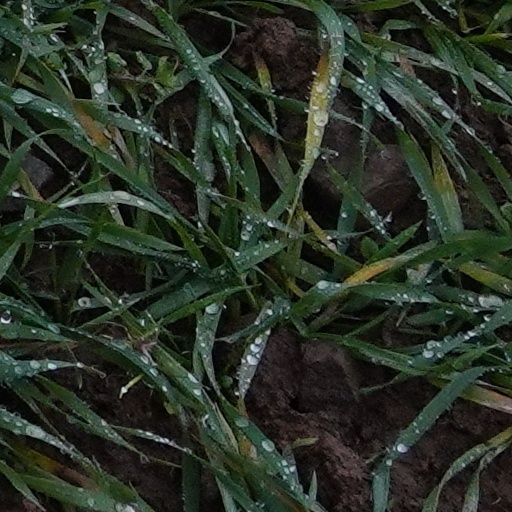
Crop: wheat